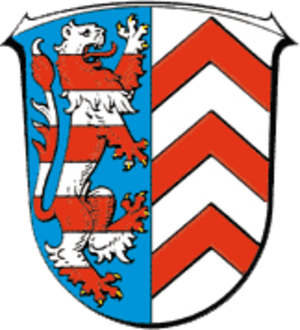
Eppstein est une municipalité allemande située dans le land de la Hesse et l'arrondissement de Main-Taunus. Le roman Le Château d'Eppstein d'Alexandre Dumas père et Paul Meurice s'y déroule.